Answer in natural language. How many TVStands are visible in the scene? Choose between the following options: 2, 4, 1, 0 or 3
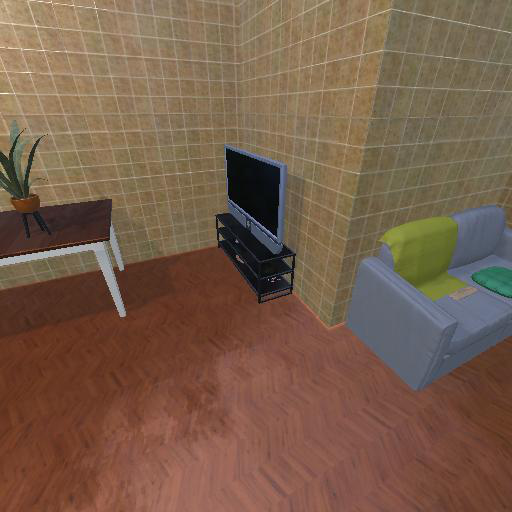
<answer>1</answer>